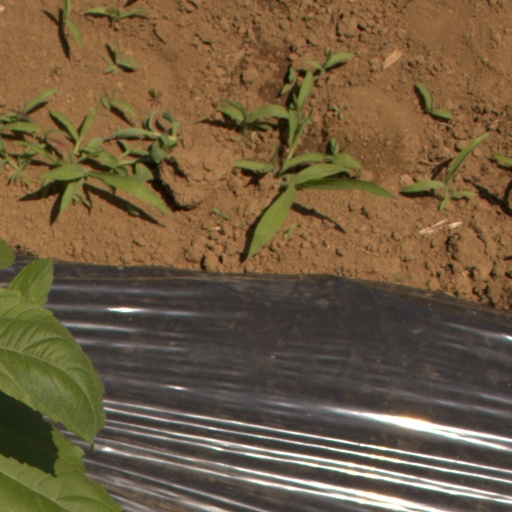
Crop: Jerusalem artichoke